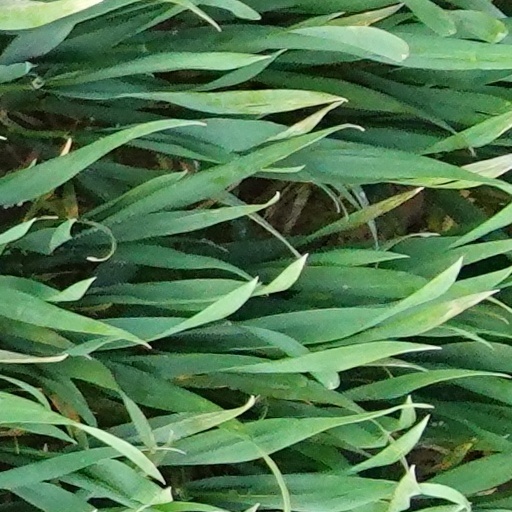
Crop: wheat